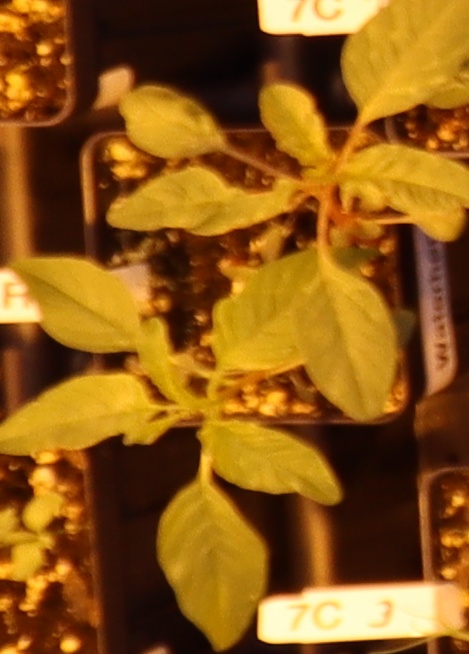
Label: Waterhemp